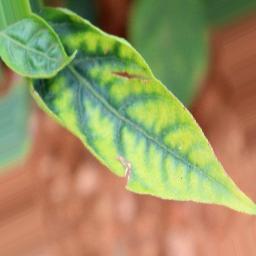
Label: nutritional